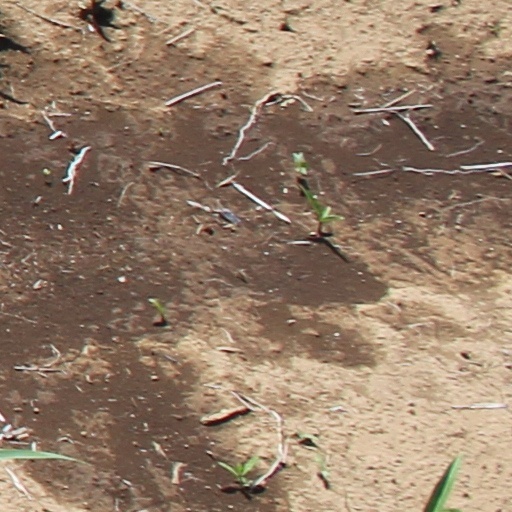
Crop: wheat